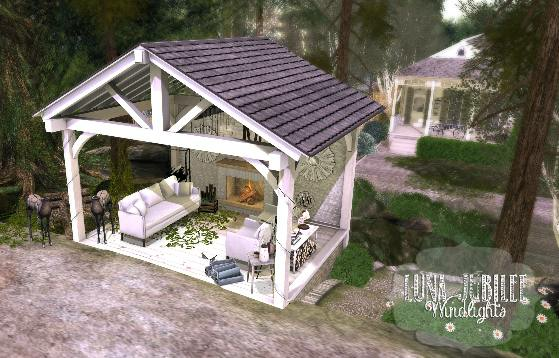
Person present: No